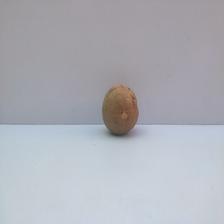
Size: Spoiled